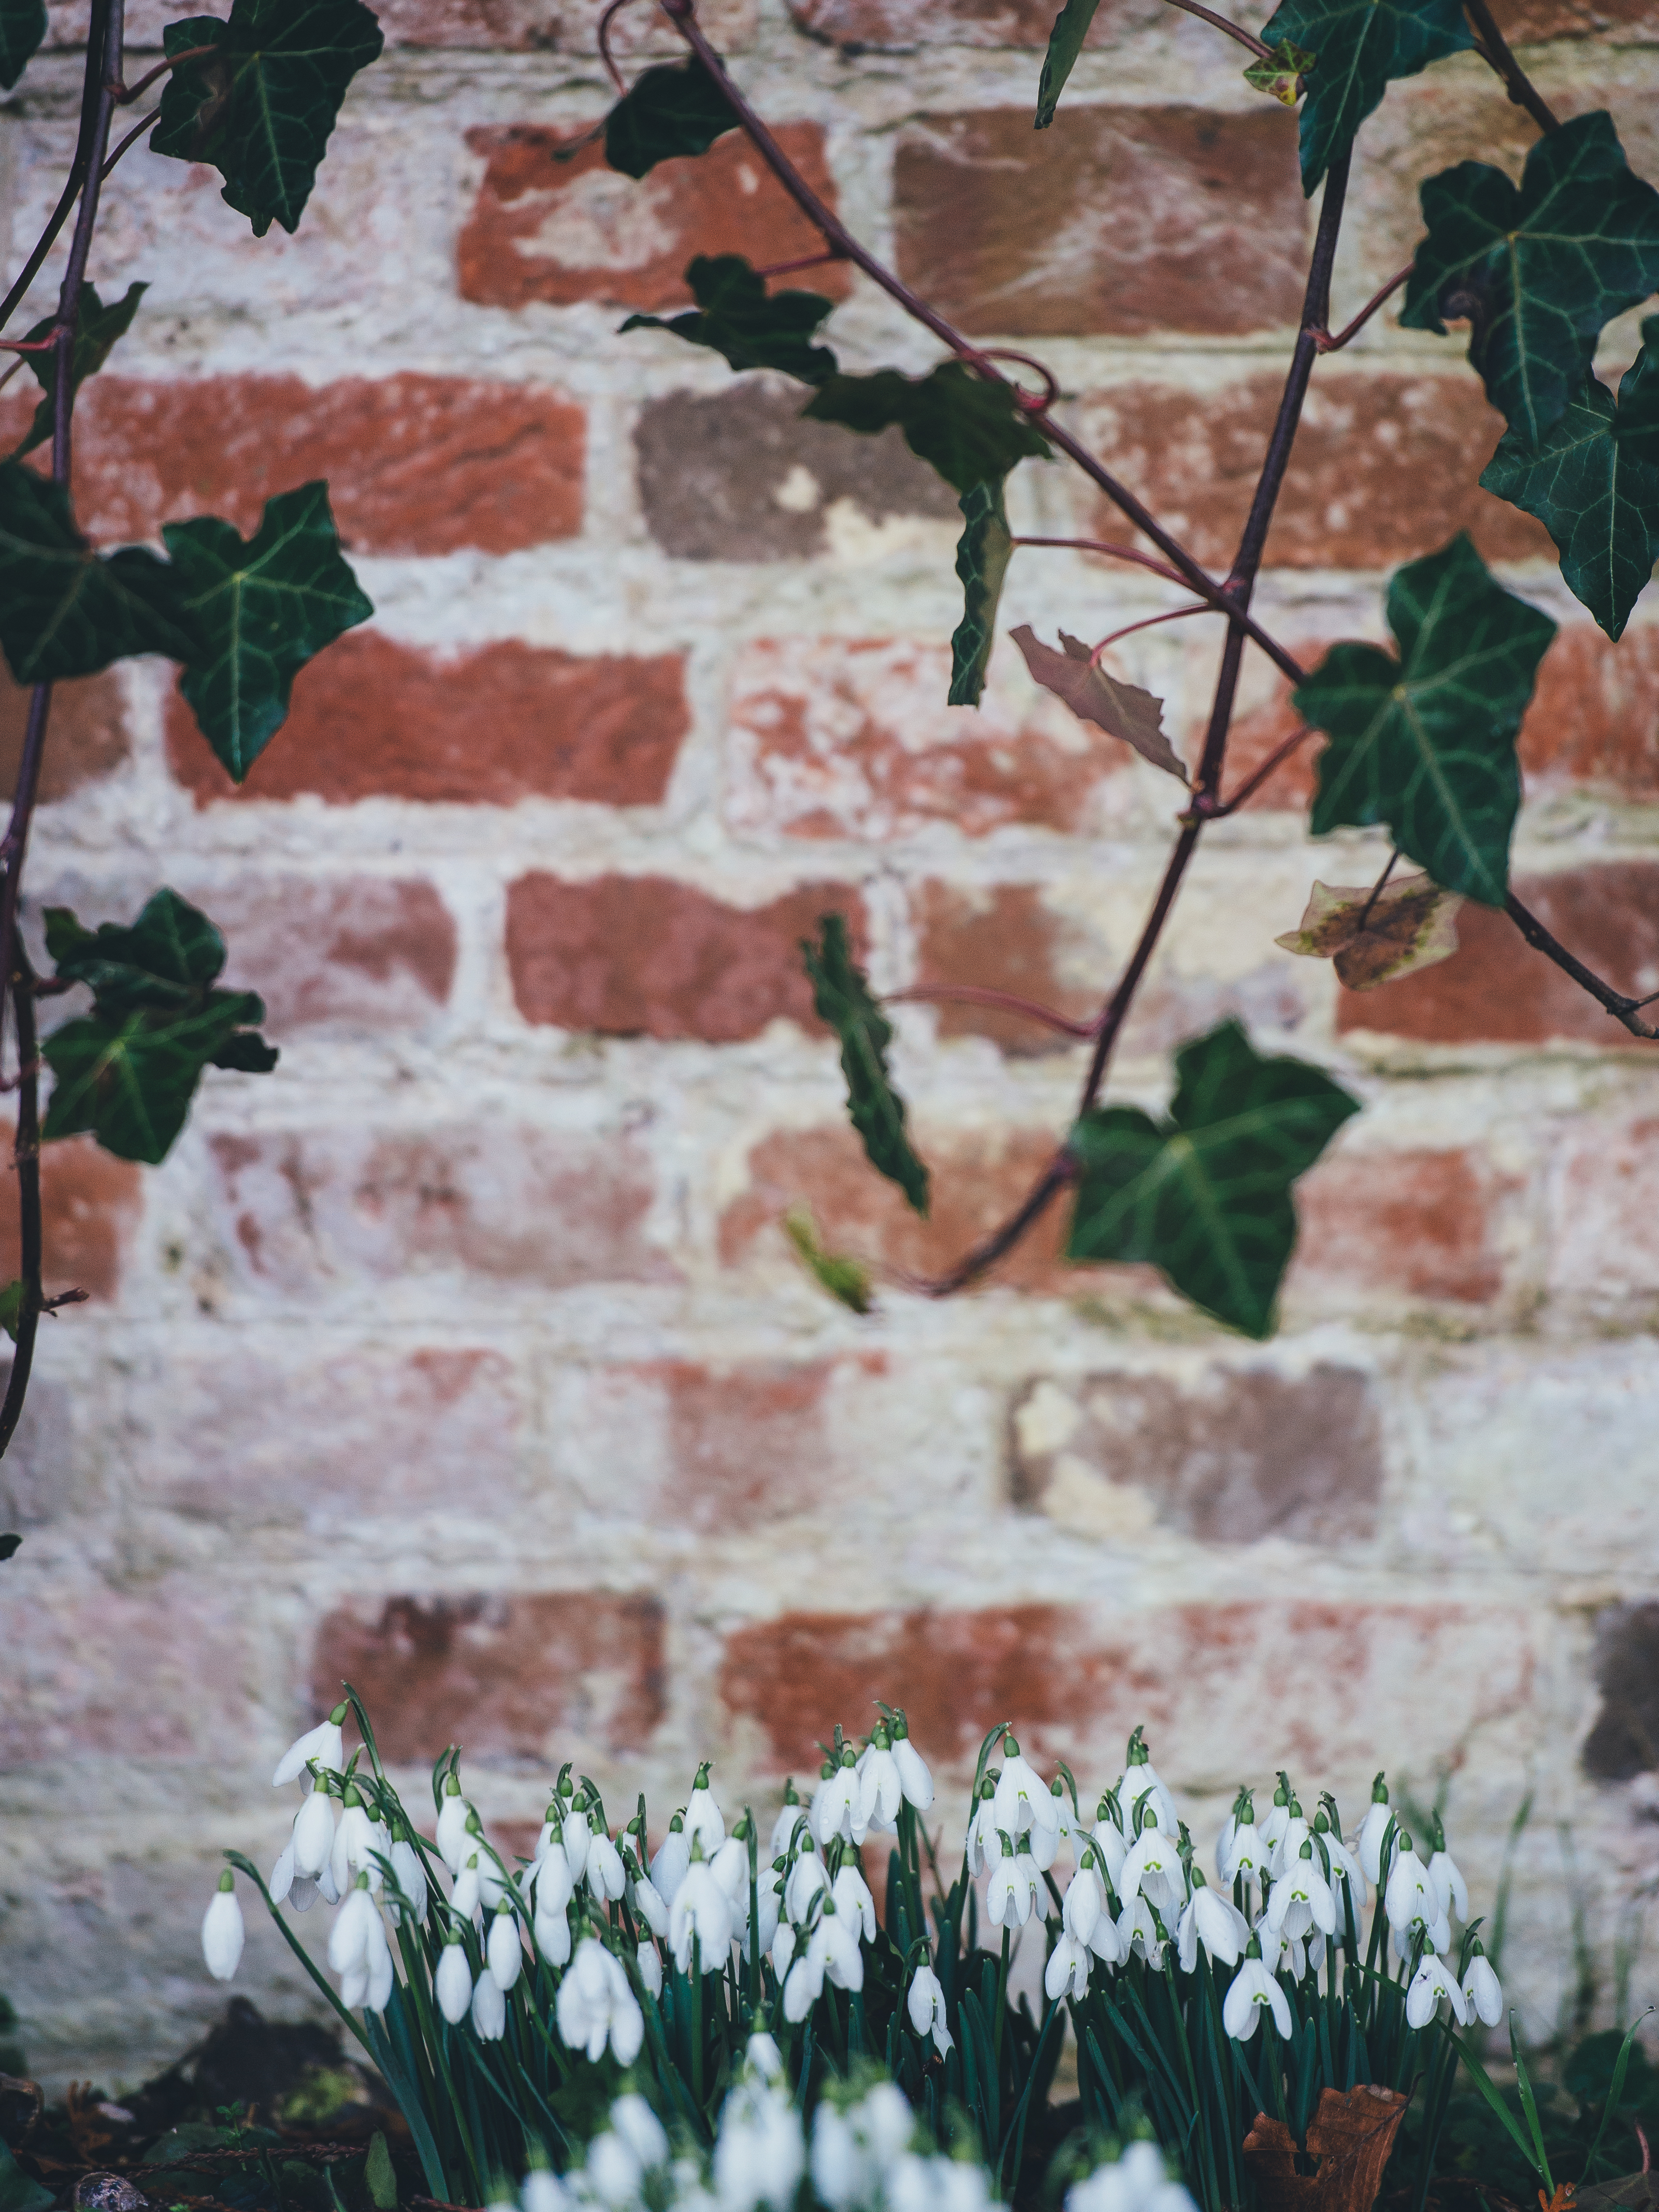
tree, grass, branch, plant, leaf, flower, wall, pattern, green, ivy, autumn, botany, brick, flora, season, material, textile, art, brickwall, snowdrop, flooring, flowering plant